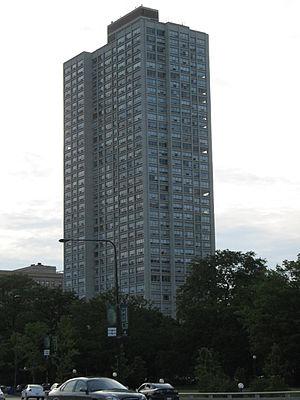
1700 East 56th Street également appelé 1700 building est un immeuble d'habitation de grande hauteur donnant sur le lac Michigan à proximité de Jackson Park et du Musée des sciences et de l'industrie dans le secteur communautaire de Hyde Park à Chicago dans l'Illinois.